Silverlake Lounge

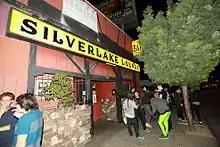
The outside of the bar November 17, 2016

Silverlake Lounge is a music venue in Silver Lake, Los Angeles.